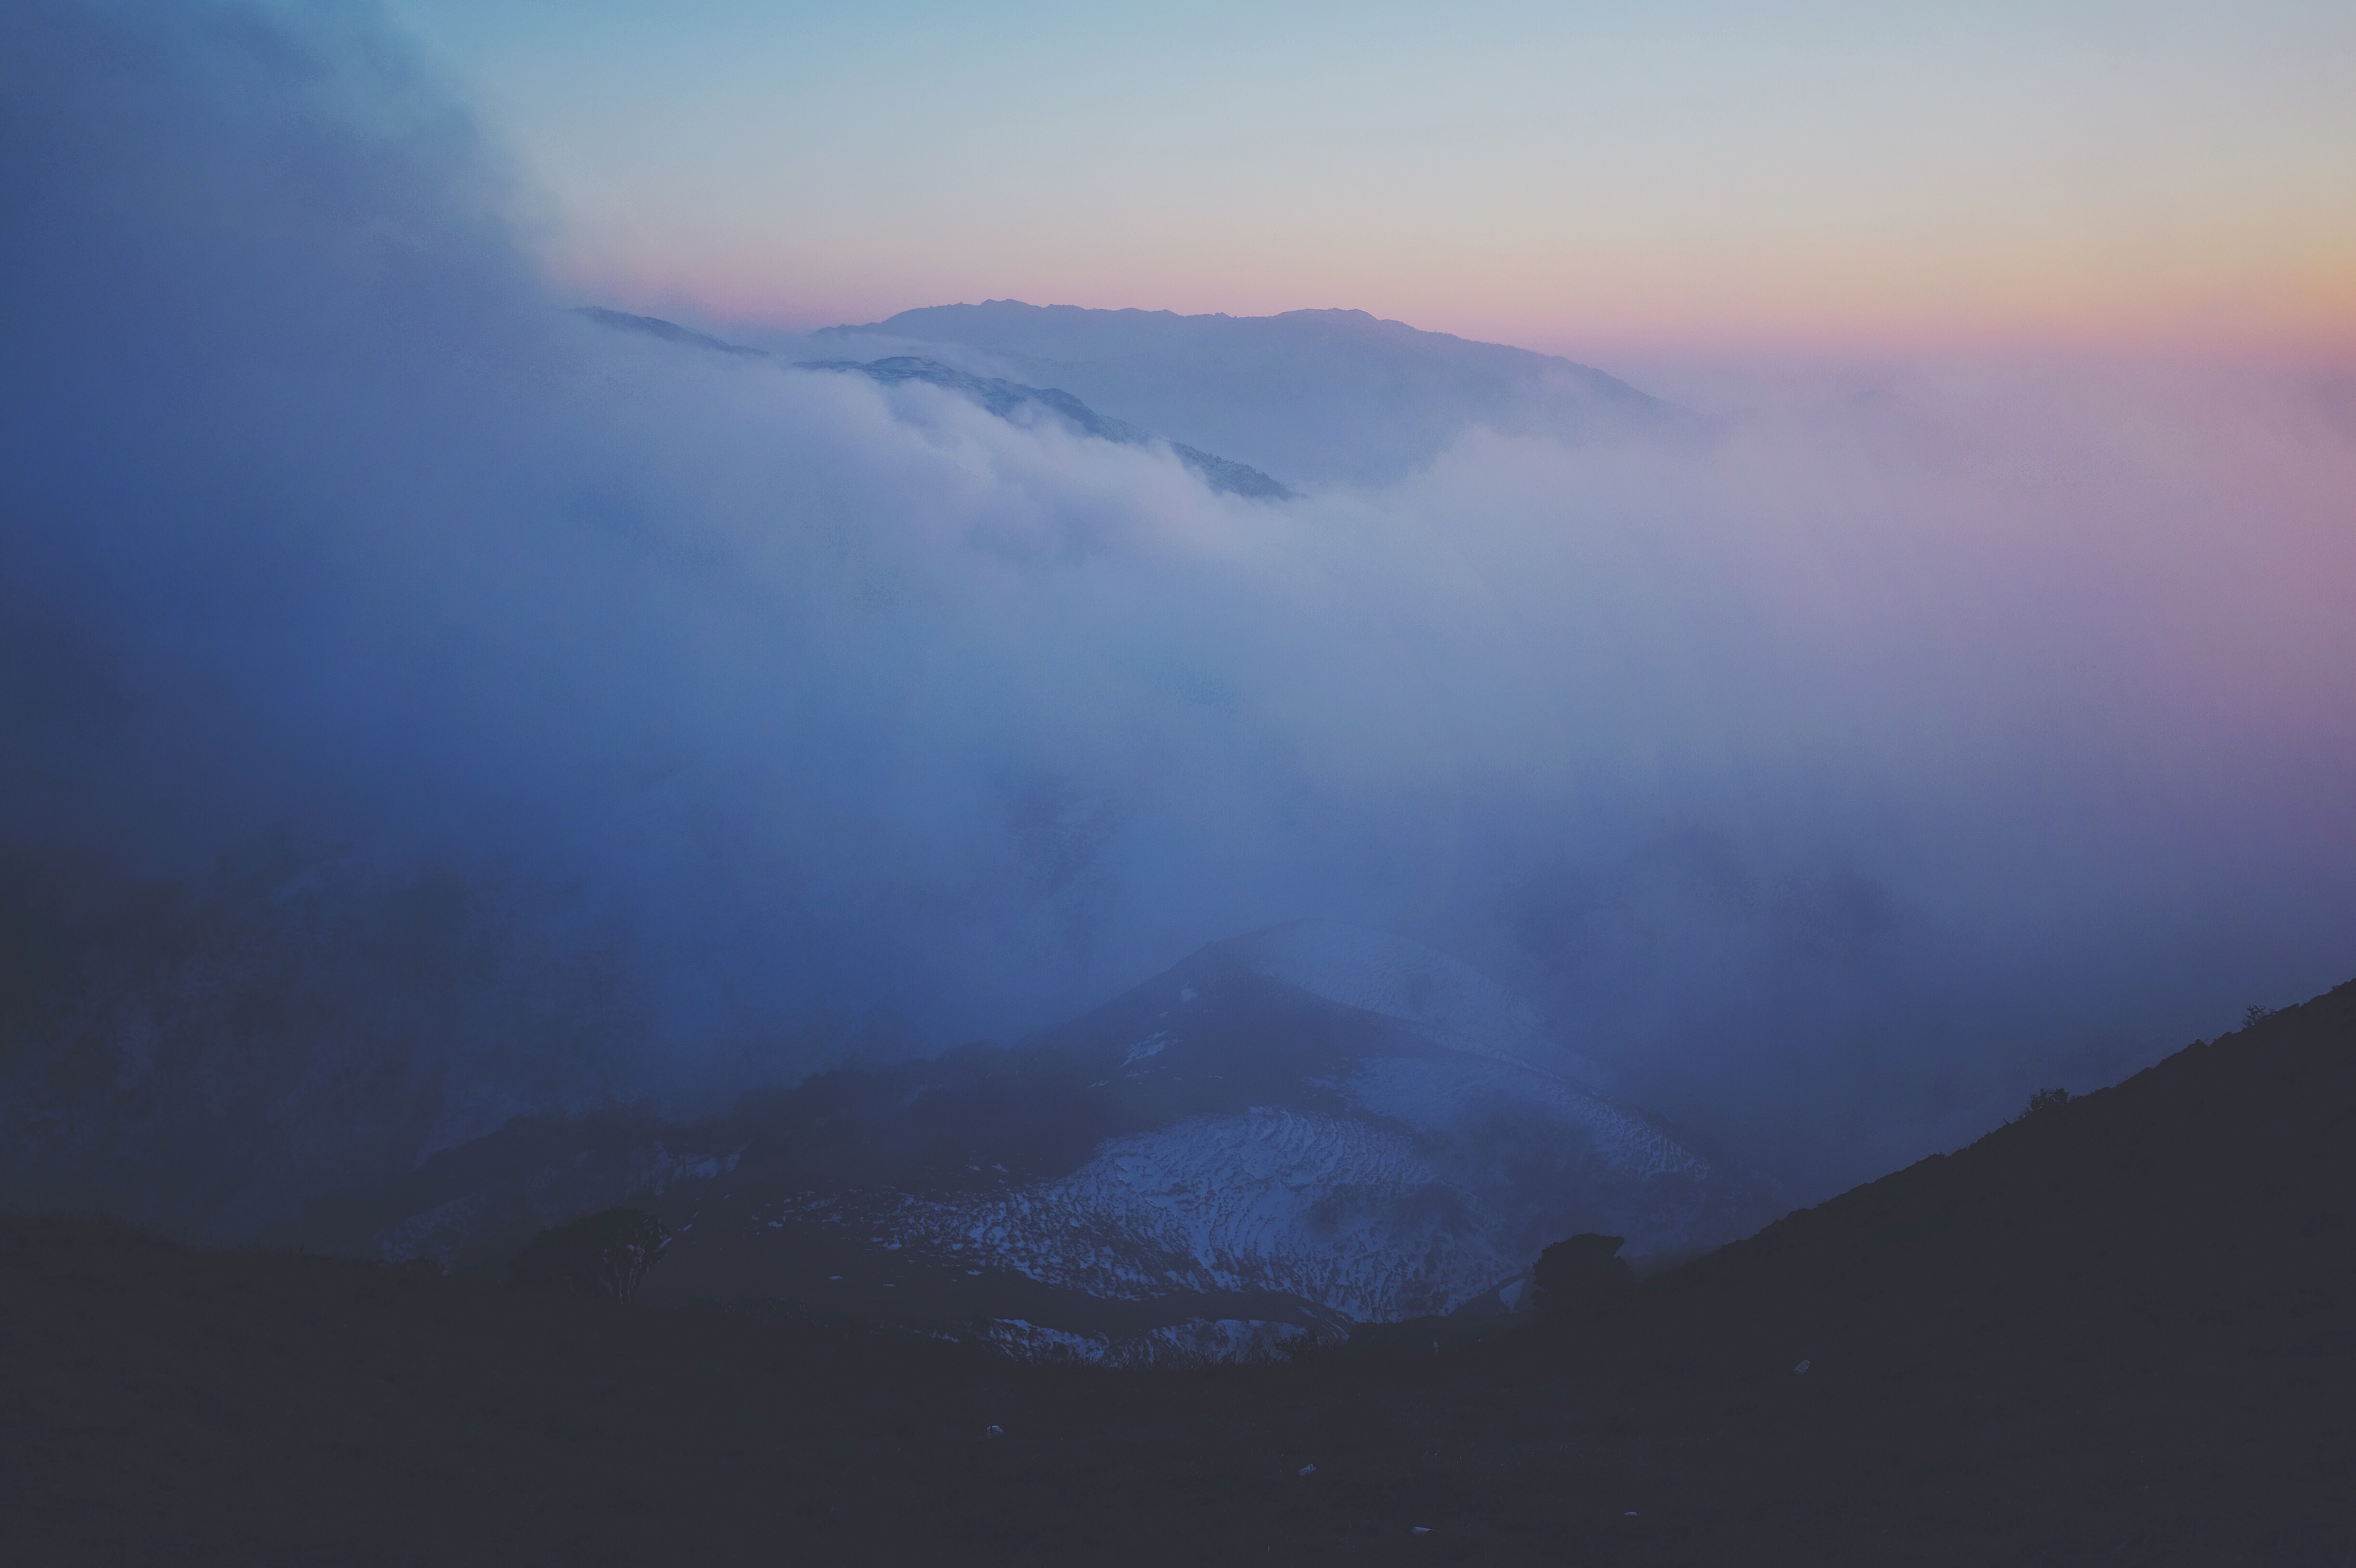
horizon, mountain, cloud, sky, fog, sunrise, mist, sunlight, morning, hill, dawn, atmosphere, mountain range, dusk, weather, haze, ridge, summit, plateau, landform, atmospheric phenomenon, atmosphere of earth, mountainous landforms, geological phenomenon